Bertrand (steamboat)

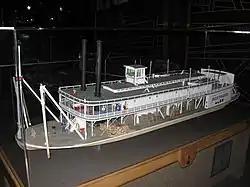
Model of the "Bertrand"

The Bertrand was a steamboat which sank on April 1, 1865, while carrying cargo up the Missouri River to Virginia City, Montana Territory, after hitting a snag in the river north of Omaha, Nebraska. Half of its cargo was recovered during an excavation in 1968, more than 100 years later. Today, the artifacts are displayed in a museum at the DeSoto National Wildlife Refuge near Missouri Valley, Iowa. The display makes up the largest intact collection of Civil War-era artifacts in the United States and is an invaluable time capsule of everyday life during that period.